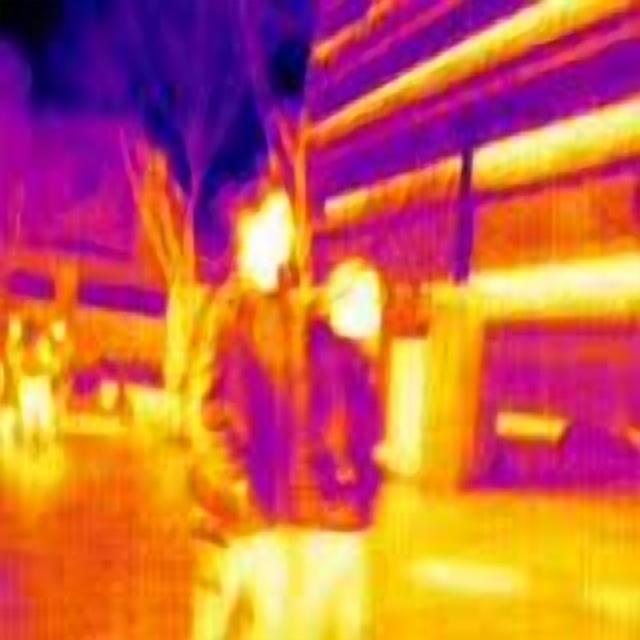
Detected objects:
label: person
label: person
label: person
label: person
label: person